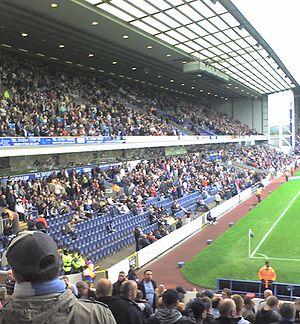
Le championnat d'Europe féminin de football est une compétition de football opposant les équipes nationales féminines, organisée par l'Union des associations européennes de football. La première édition, qui s'appelle Compétition européenne de l'UEFA pour les équipes féminines représentatives, oppose seize équipes à partir de 1982 pour la qualification pour une finale en matchs aller-retour remportée par la Suède en 1984.